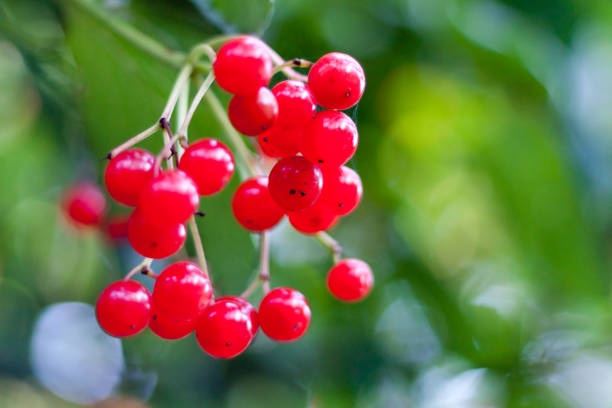
Label: redcurrant